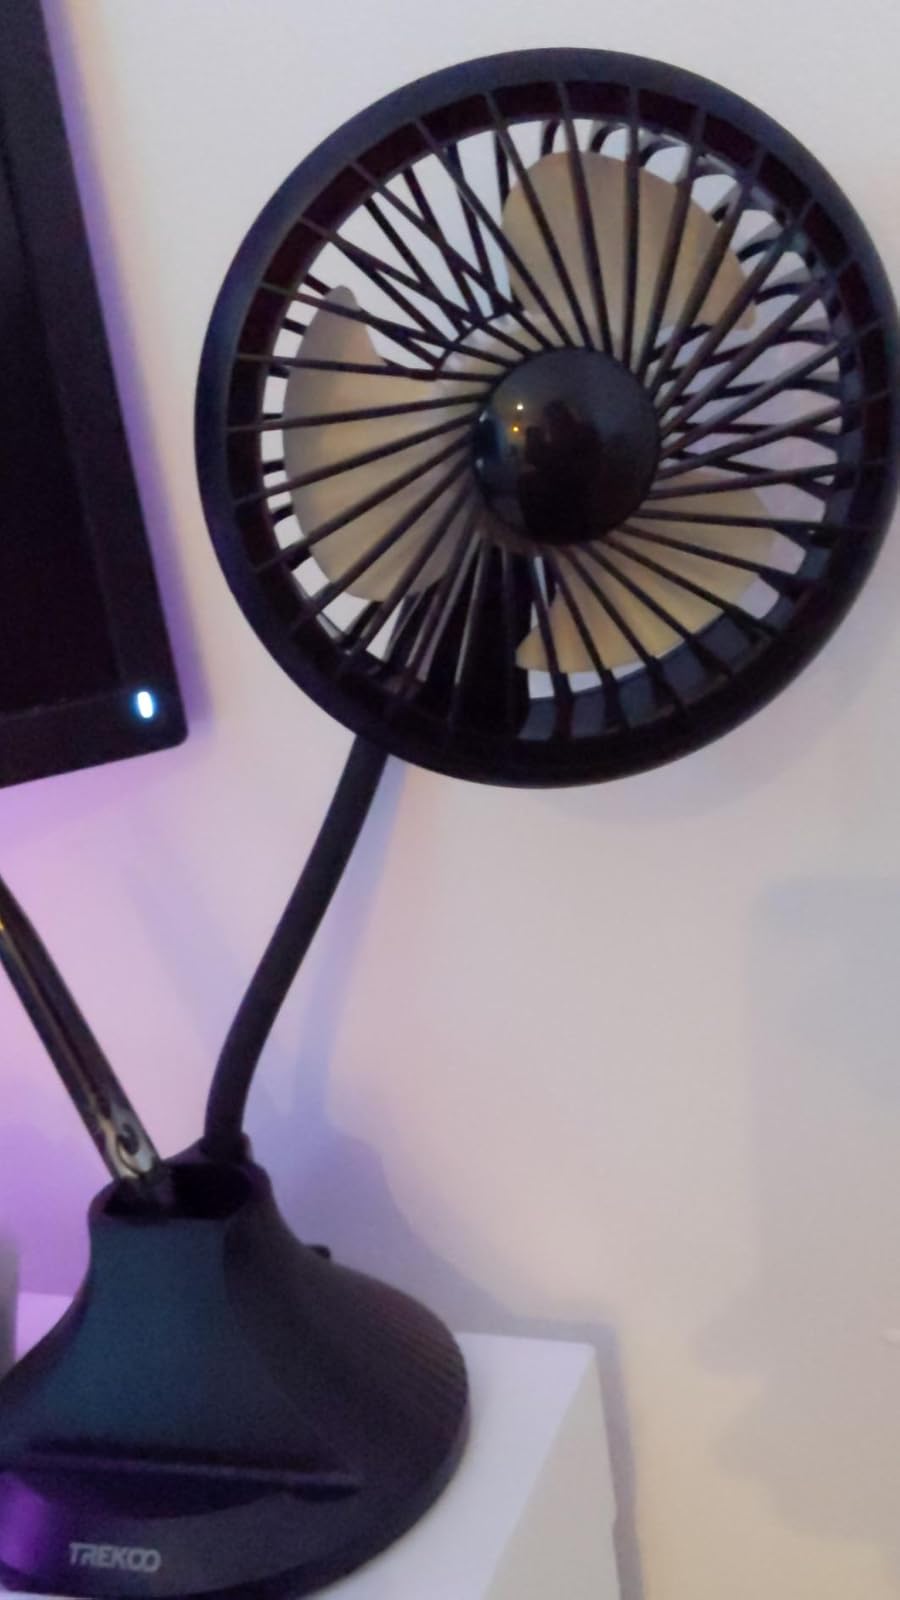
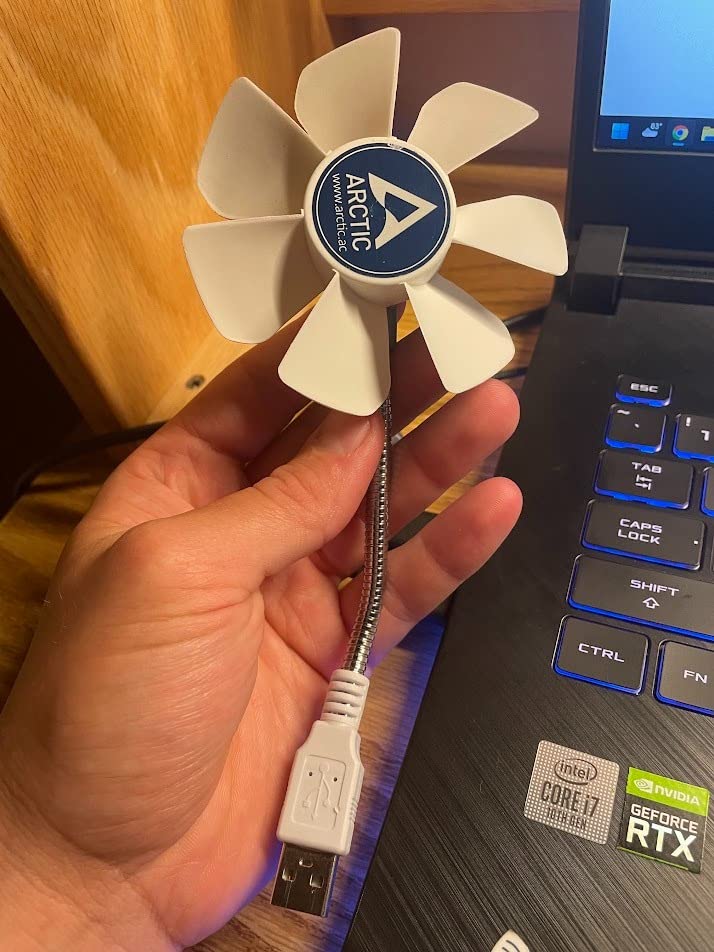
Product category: fan
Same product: no